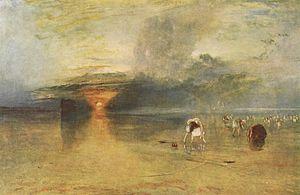
Calais est une commune française, sous-préfecture du département du Pas-de-Calais en région Hauts-de-France. Ses habitants sont appelés les Calaisiens.